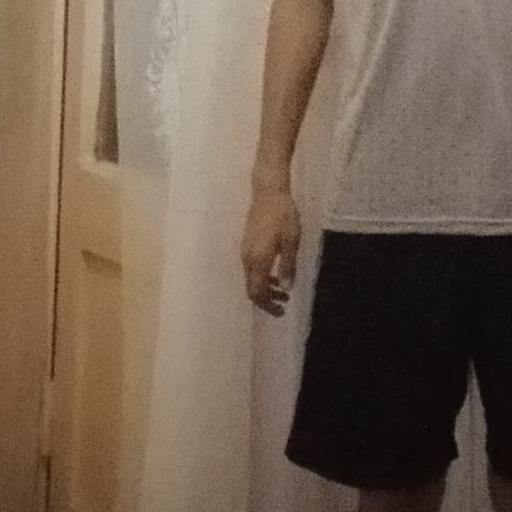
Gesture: no_gesture